1st Battalion, 503rd Infantry Regiment

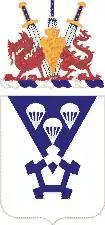
Coat of arms

The 1st Battalion, 503rd Infantry Regiment (1–503rd IR) is an active duty airborne infantry battalion in the United States Army, assigned to the 173rd Airborne Brigade Combat Team and stationed in Vicenza, Italy. The battalion has served with the 2nd Infantry Division, the 11th Airborne Division, the 24th Infantry Division, the 82nd Airborne Division, and the 173rd Airborne Brigade; has been stationed in Korea, Italy and the United States; and earned campaign credits in World War II, the Vietnam War, Operation Enduring Freedom-Afghanistan, and Operation Iraqi Freedom.